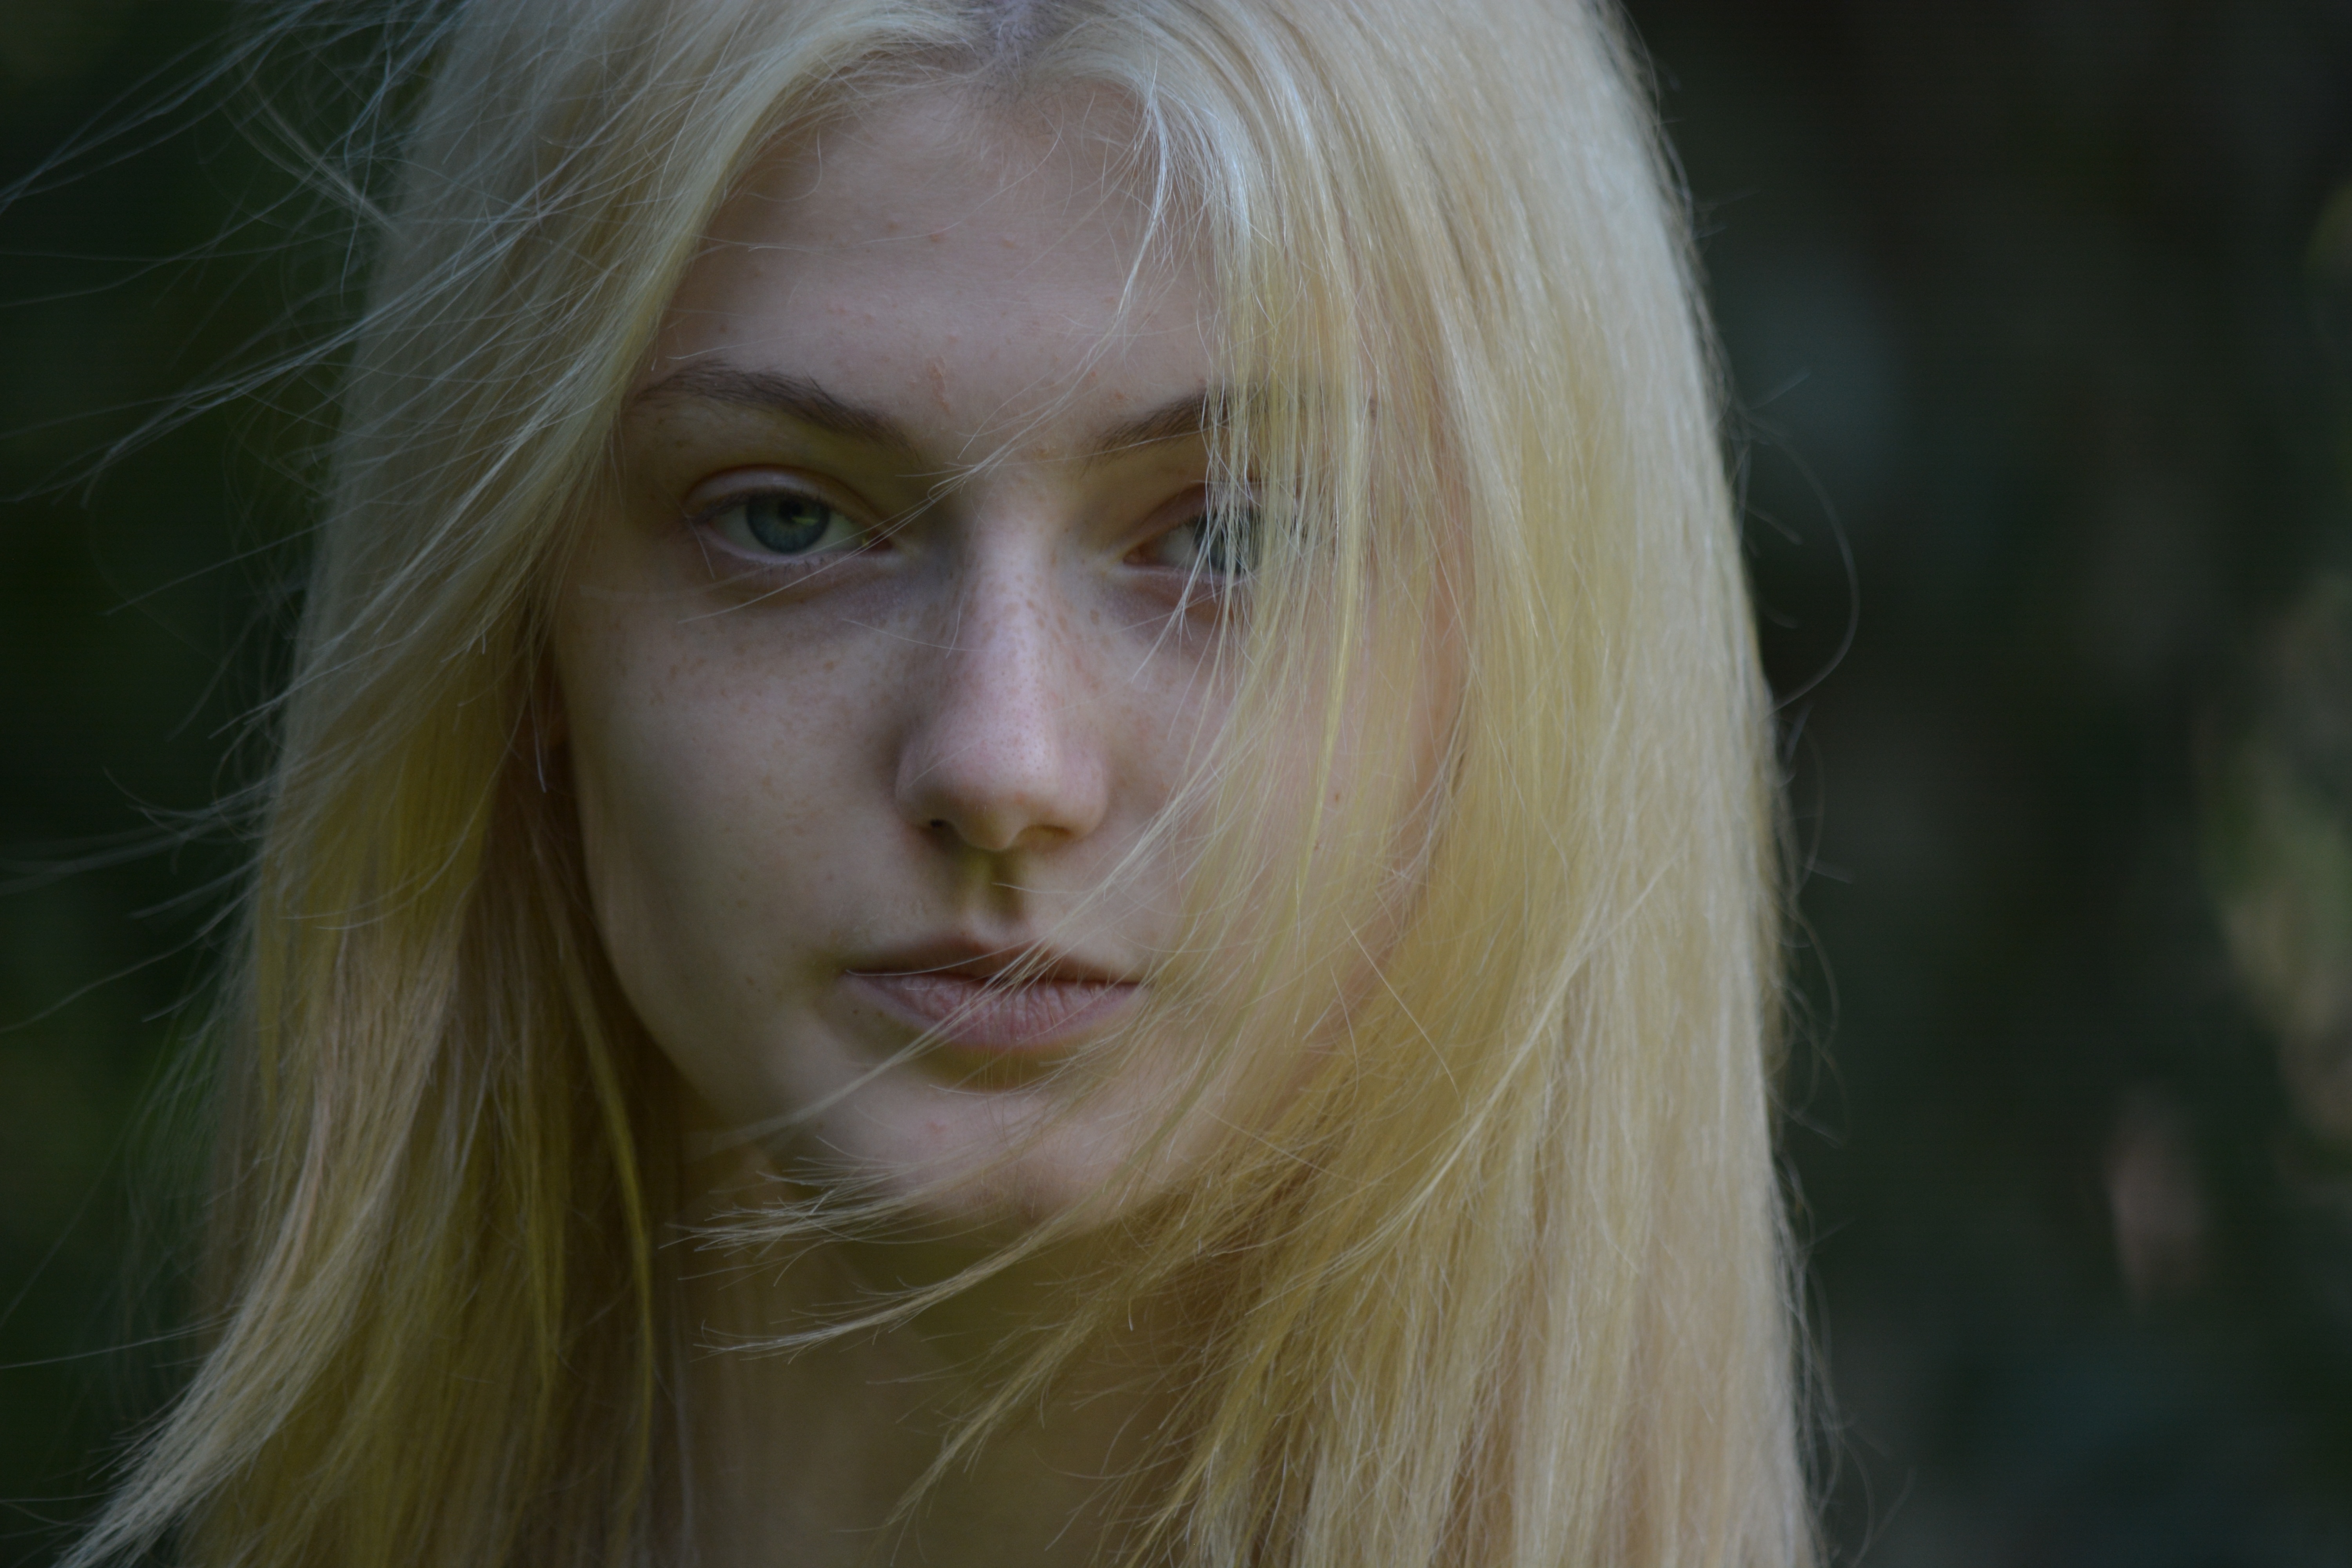
girl, woman, hair, photography, female, portrait, model, young, lady, hairstyle, long hair, close up, face, nose, shooting, eye, head, skin, pose, beauty, blond, pretty, cheeky, organ, female model, young woman, brown hair, natural light, portrait photography, art model, human hair color